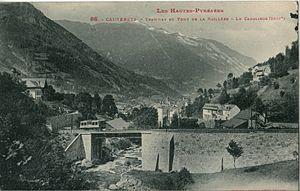
Carte postale ancienne éditée par Phototypie Labouche frères à Toulouse, collection ""Les hautes Pyrénées, n°86
Le tramway Pierrefitte – Cauterets – Luz reliait Pierrefitte-Nestalas à Cauterets et Luz-Saint-Sauveur dans le Lavedan. Une petite ligne reliait également Cauterets au lieu-dit de la Raillère. Il s'agissait d'une voie métrique en adhérence simple, électrifiée par caténaire en courant continu 750 V. Ouvert aux alentours de 1900, ce chemin de fer a fermé par étapes entre 1934 et 1970.